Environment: real
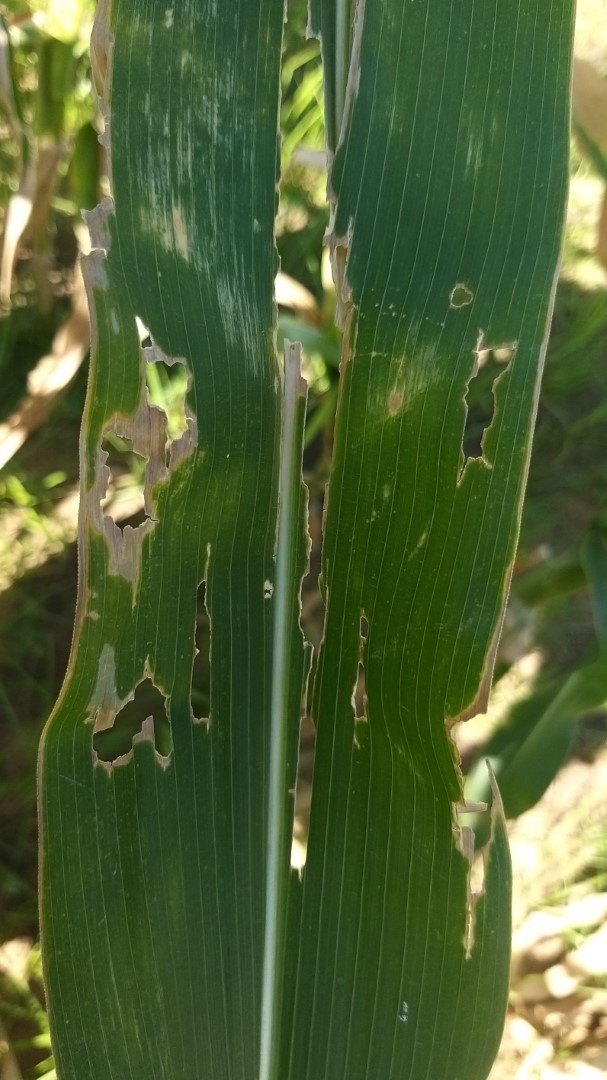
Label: fall_armyworm